Chassey-le-Camp

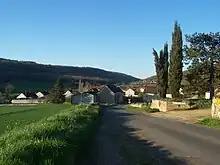
Valotte

Vineyards of Chassey-le-Camp form part of the Bouzeron "appellation d'origine contrôlée" in the Cote Chalonnaise sub-region of Burgundy. Bouzeron is an appellation for white wine made exclusively from the Aligoté grape, created in 1998. Pinot noir and Chardonnay wines are also produced in the commune, but sold under the appellations Bourgogne rouge or blanc or Bourgogne Côte Chalonnaise.